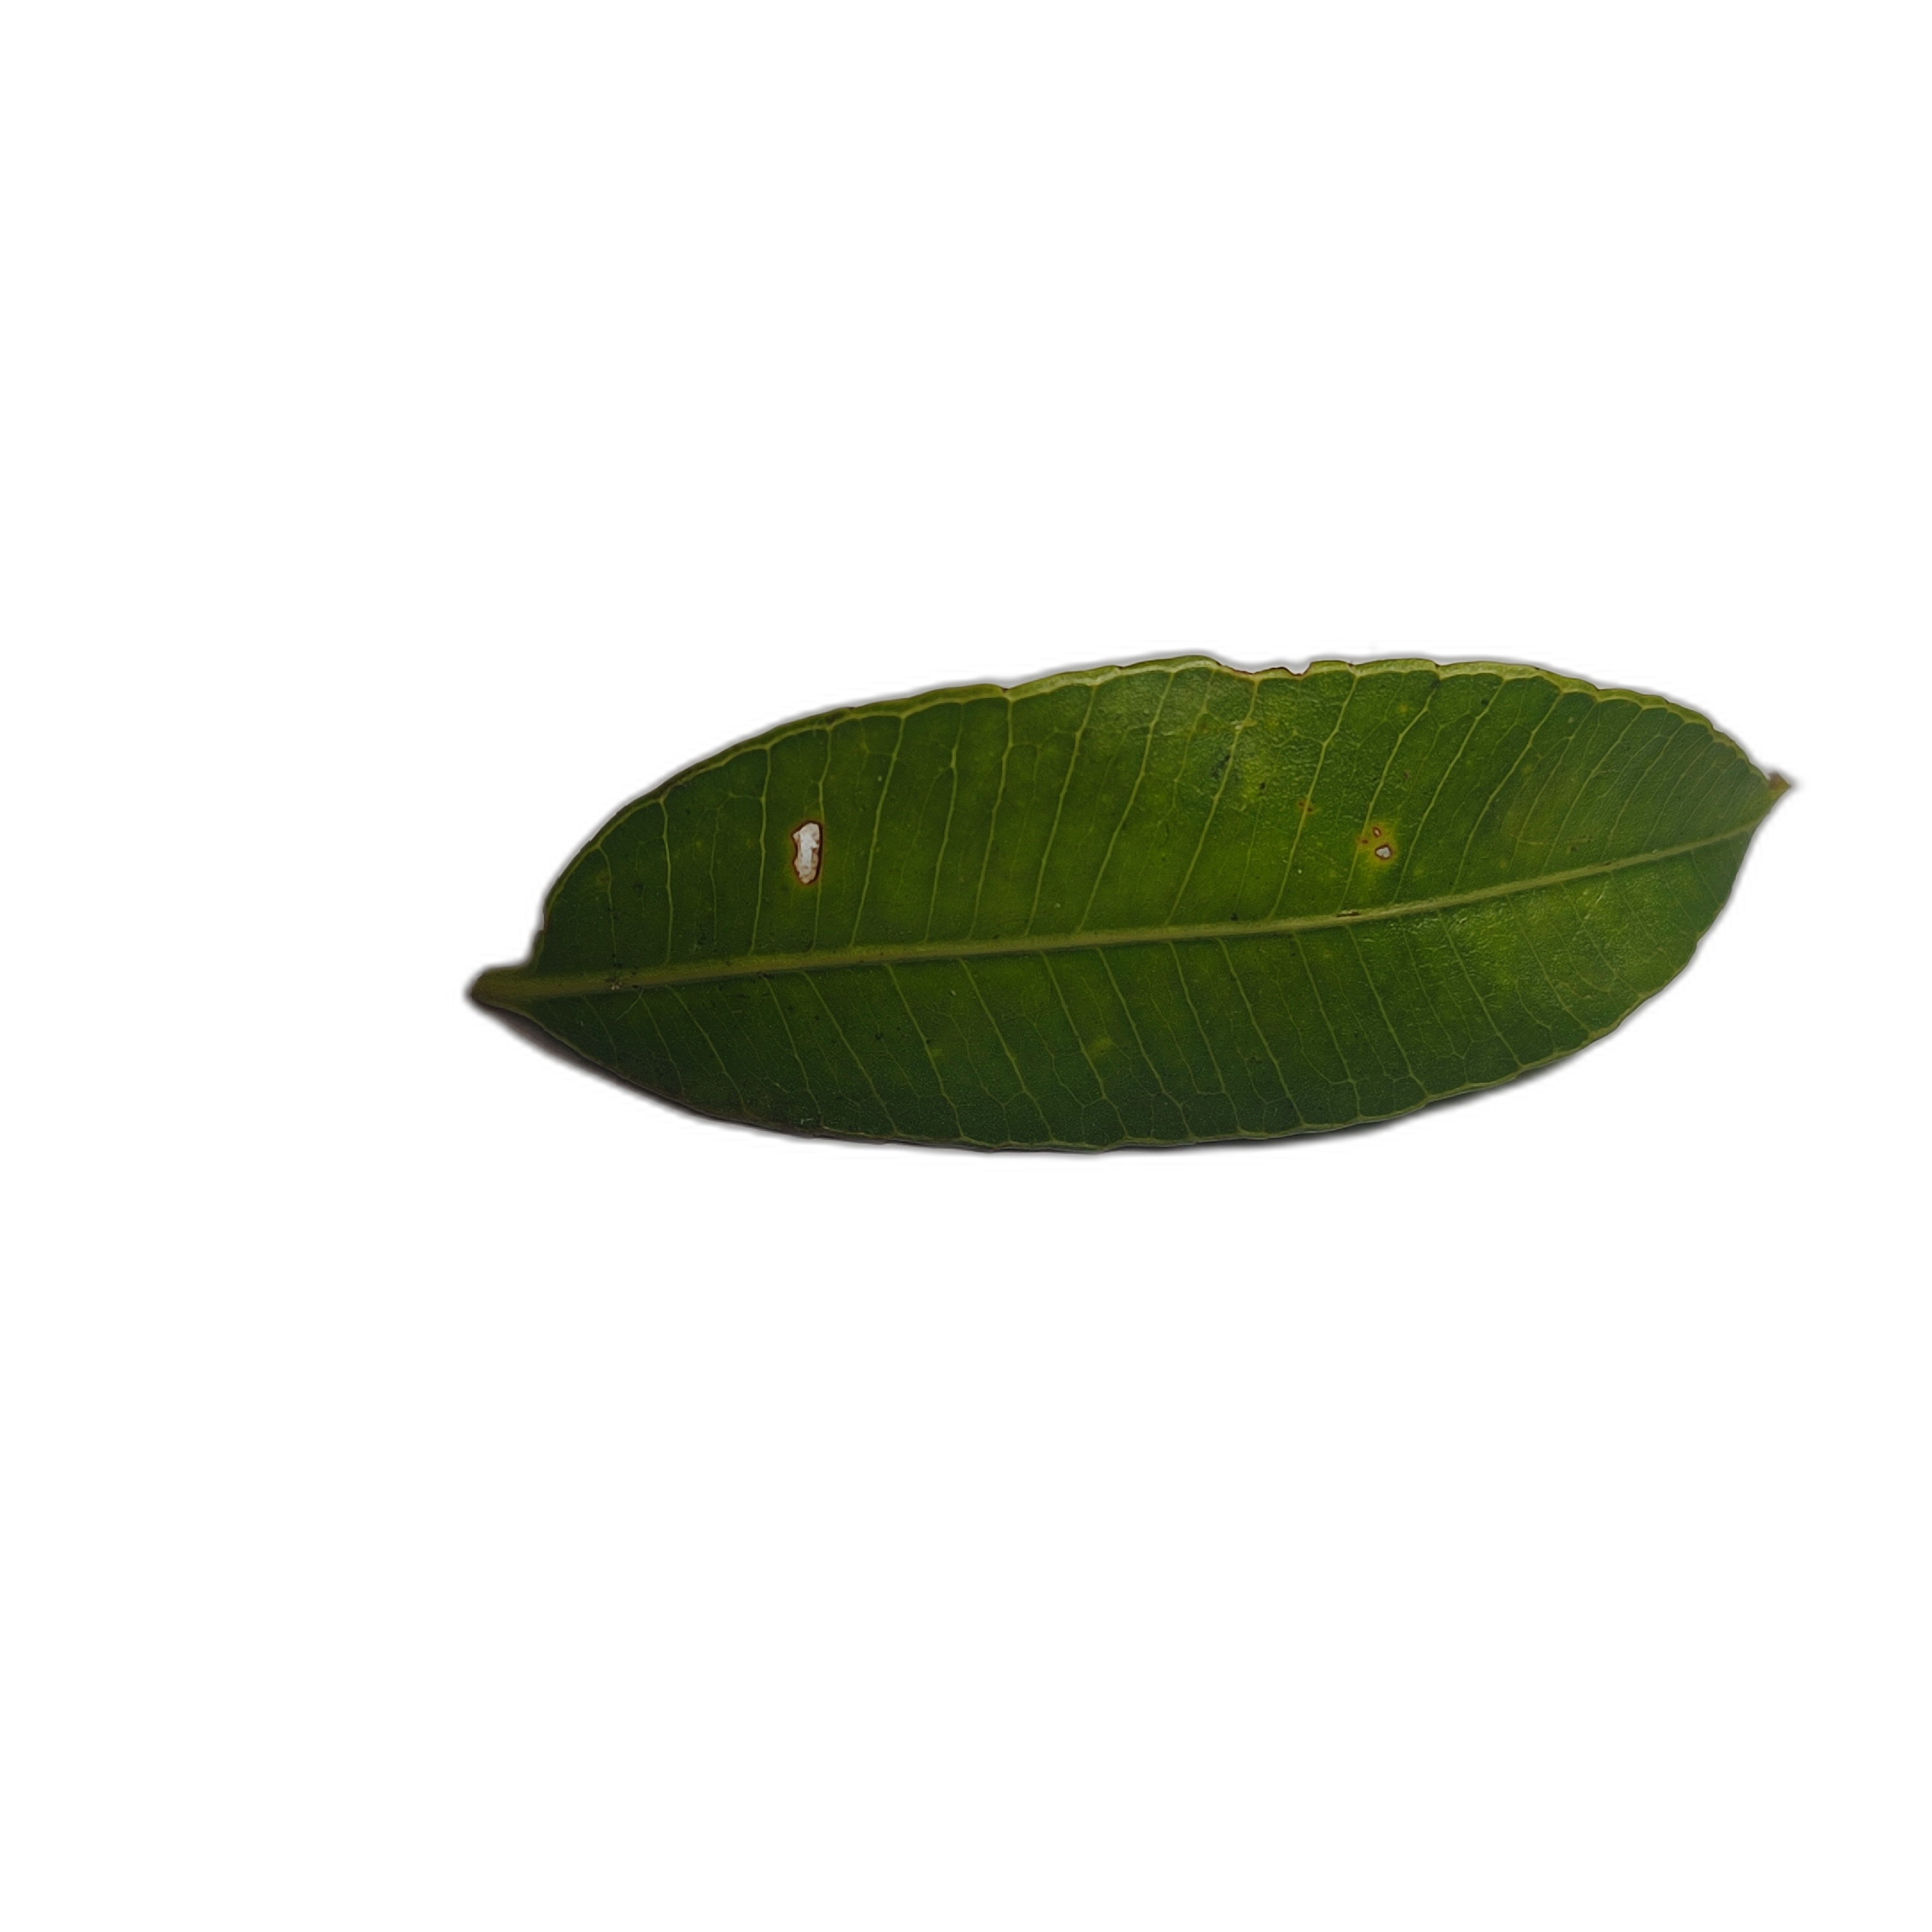
Label: healthy